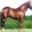
Label: horse